Yakoun Lake

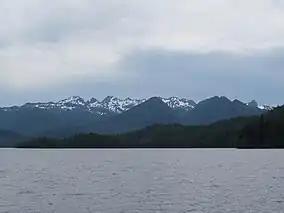
Yakoun Lake with the Queen Charlotte Mountains in the background

Yakoun Lake (Haida: Yaaguun Suu) is a lake in Graham Island, Haida Gwaii, in British Columbia, Canada. The lake is the source of Yakoun River. The Haida people have used the lake for fishing and other purposes for thousands of years.